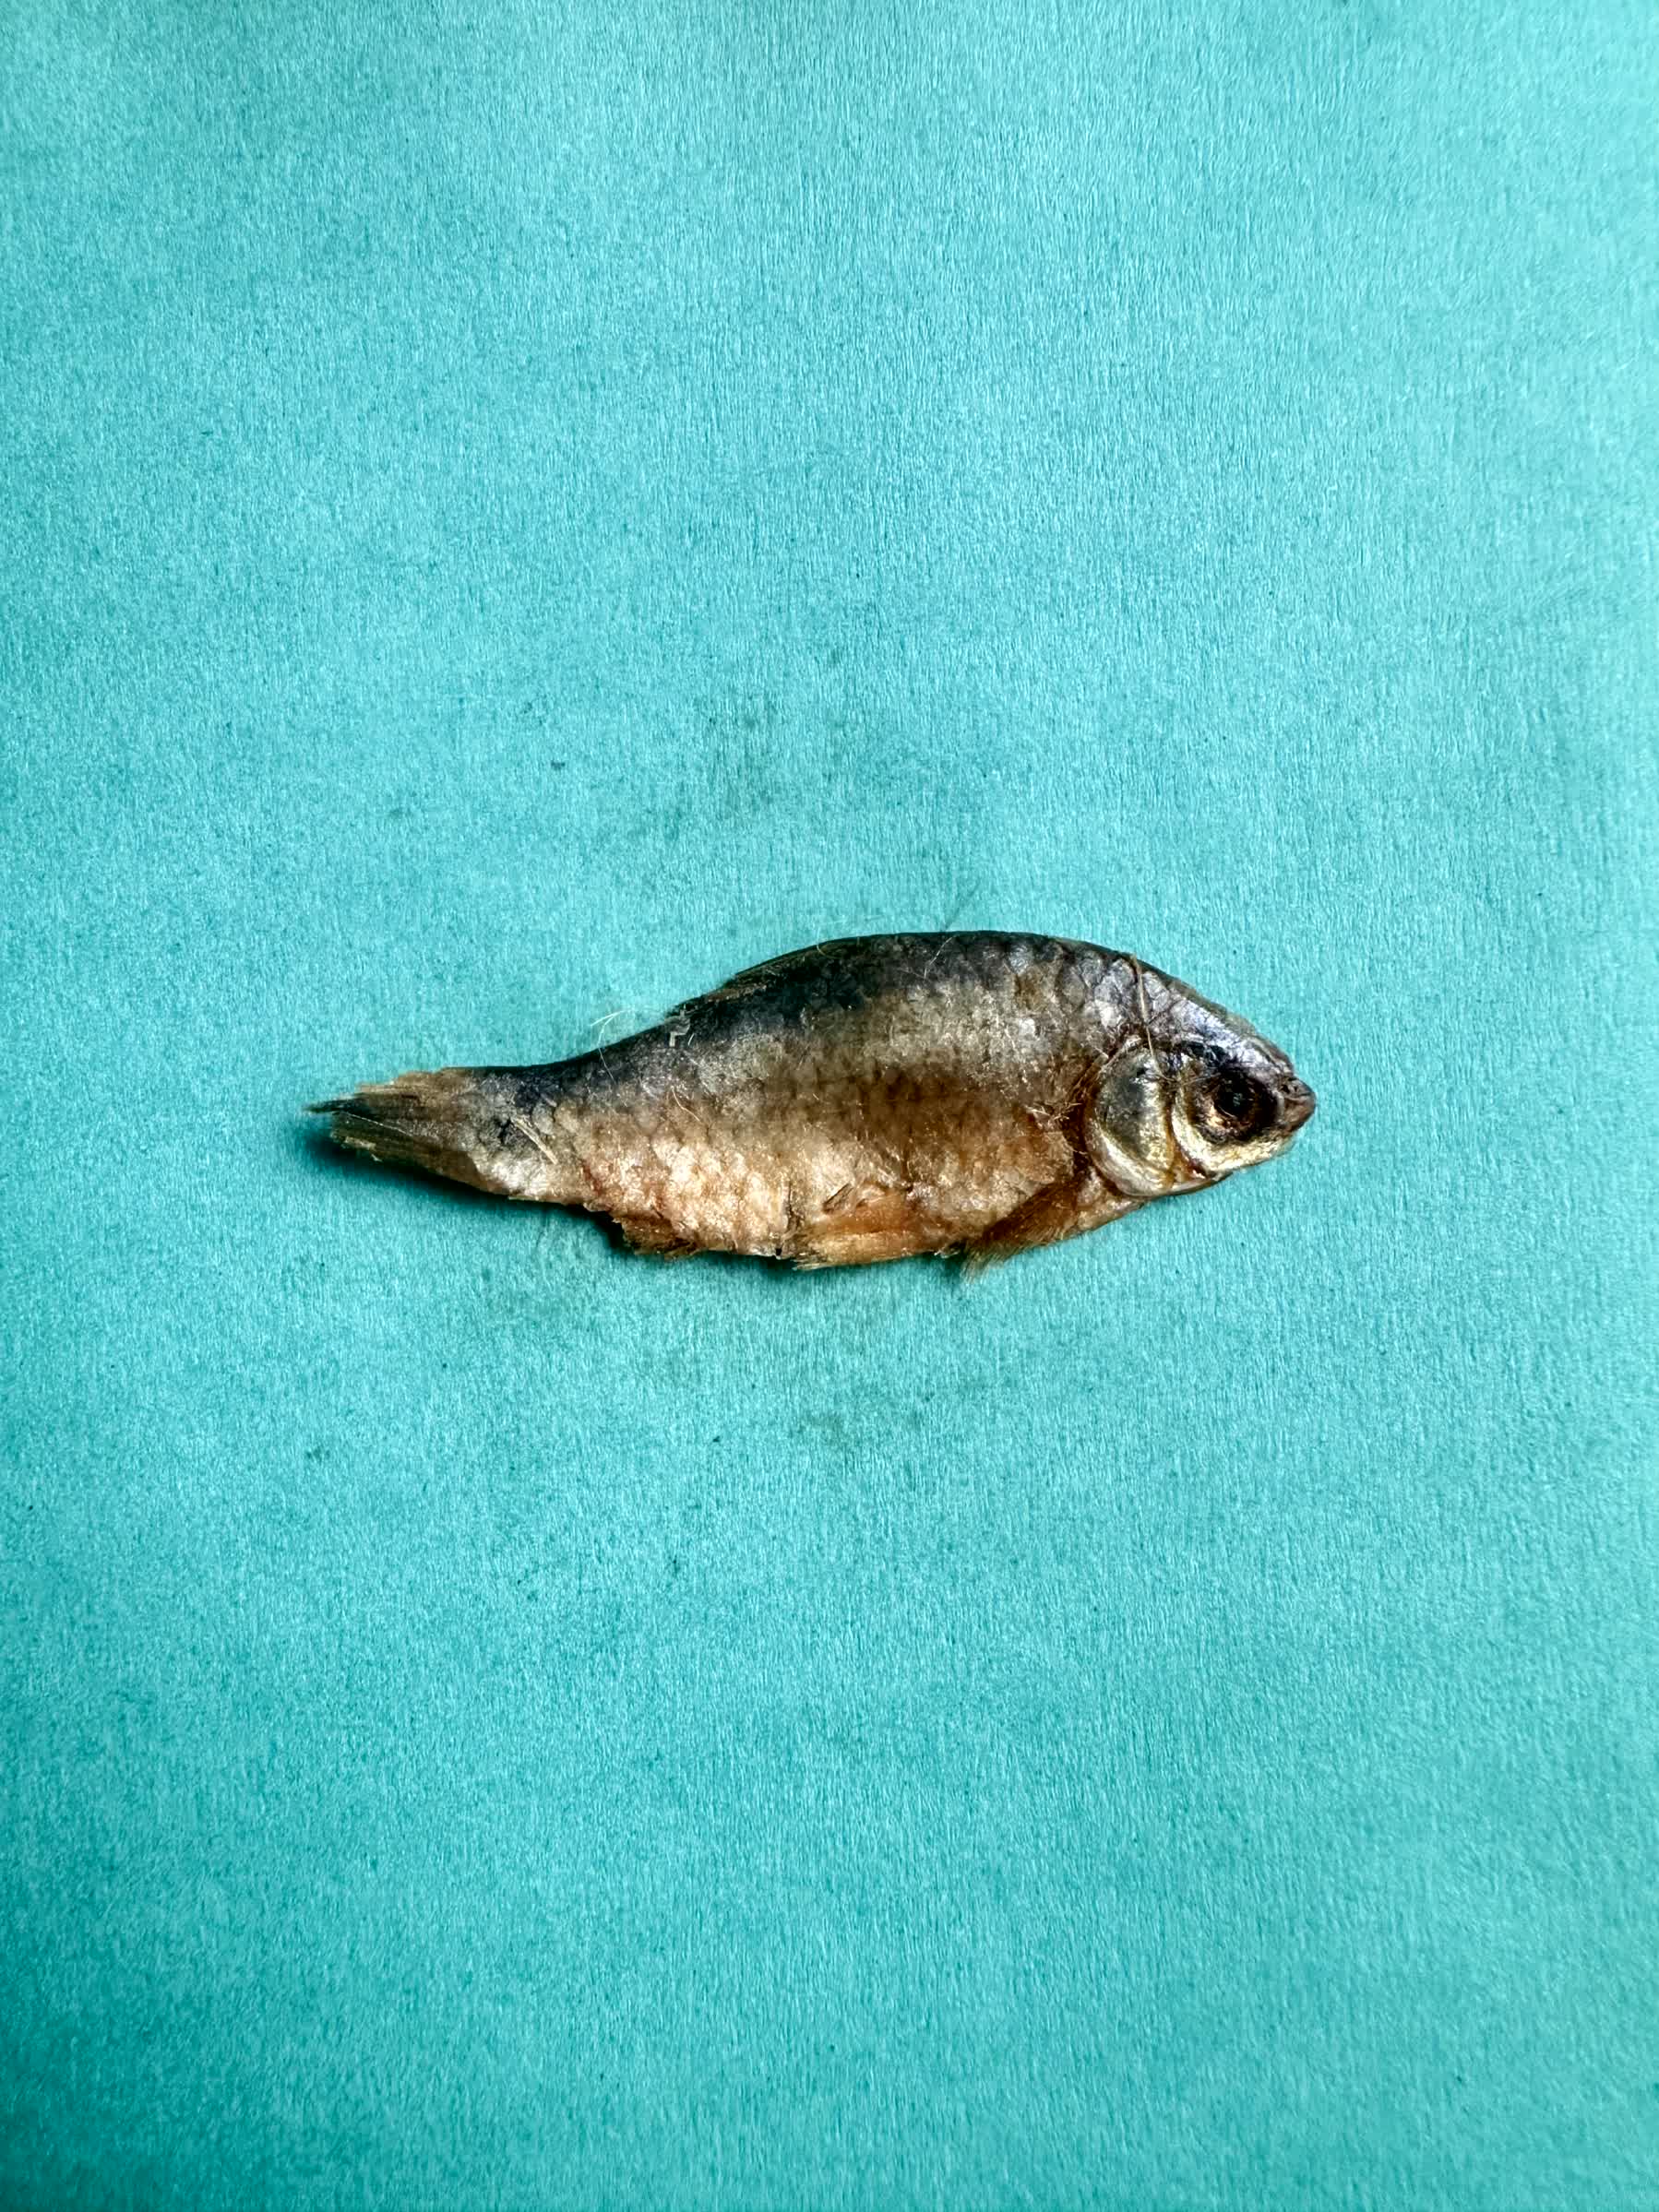
Species: puti chepa